Charles Kennedy

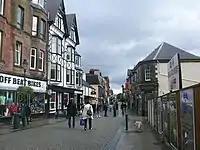
Fort William, Scotland

Kennedy was born on 25 November 1959 in the Scottish Highlands town of Inverness, the son of Mary and Ian Kennedy, and grew up in a remote crofter's cottage in the Highlands. He had a Catholic upbringing, and was educated at Lochaber High School in Fort William. He went on to study for a Master of Arts degree in Politics and Philosophy at Glasgow University. Kennedy first became politically active at university, where he joined the SDP as well as the Dialectic Society, in which he led the Social Democratic faction in debates and took the jocular "constituency" of Lochaber. Between 1980 and 1981, Kennedy was President of the Glasgow University Union. He won the Observer Mace debating competition in 1982, speaking with Clark McGinn.